Our Lady of Grace Church (Reserve, Louisiana)

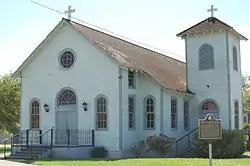

Our Lady of Grace Church is a historic Black Catholic church near the junction of Airline Highway and 3rd Street in Reserve, Louisiana. It was built in 1937, moved to that location in 1992 to avoid demolition, and added to the National Register of Historic Places in 2005.